Soisong

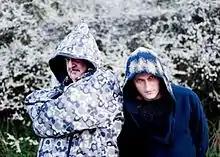

Soisong was a musical collaboration between Peter Christopherson and Ivan Pavlov (a.k.a. CoH). They released an EP and an album. Their website allows you to access a gallery of images of Peter, published upon his death, along with a password bar which provides access to various sections of the website by typing a password. The sections offer additional images or information on Soisong albums and live shows. All early Soisong CD releases have an octagonal shape, this was continued in packaging later on.